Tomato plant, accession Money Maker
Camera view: tilt-top (135 deg); turntable rotation: 90 degrees
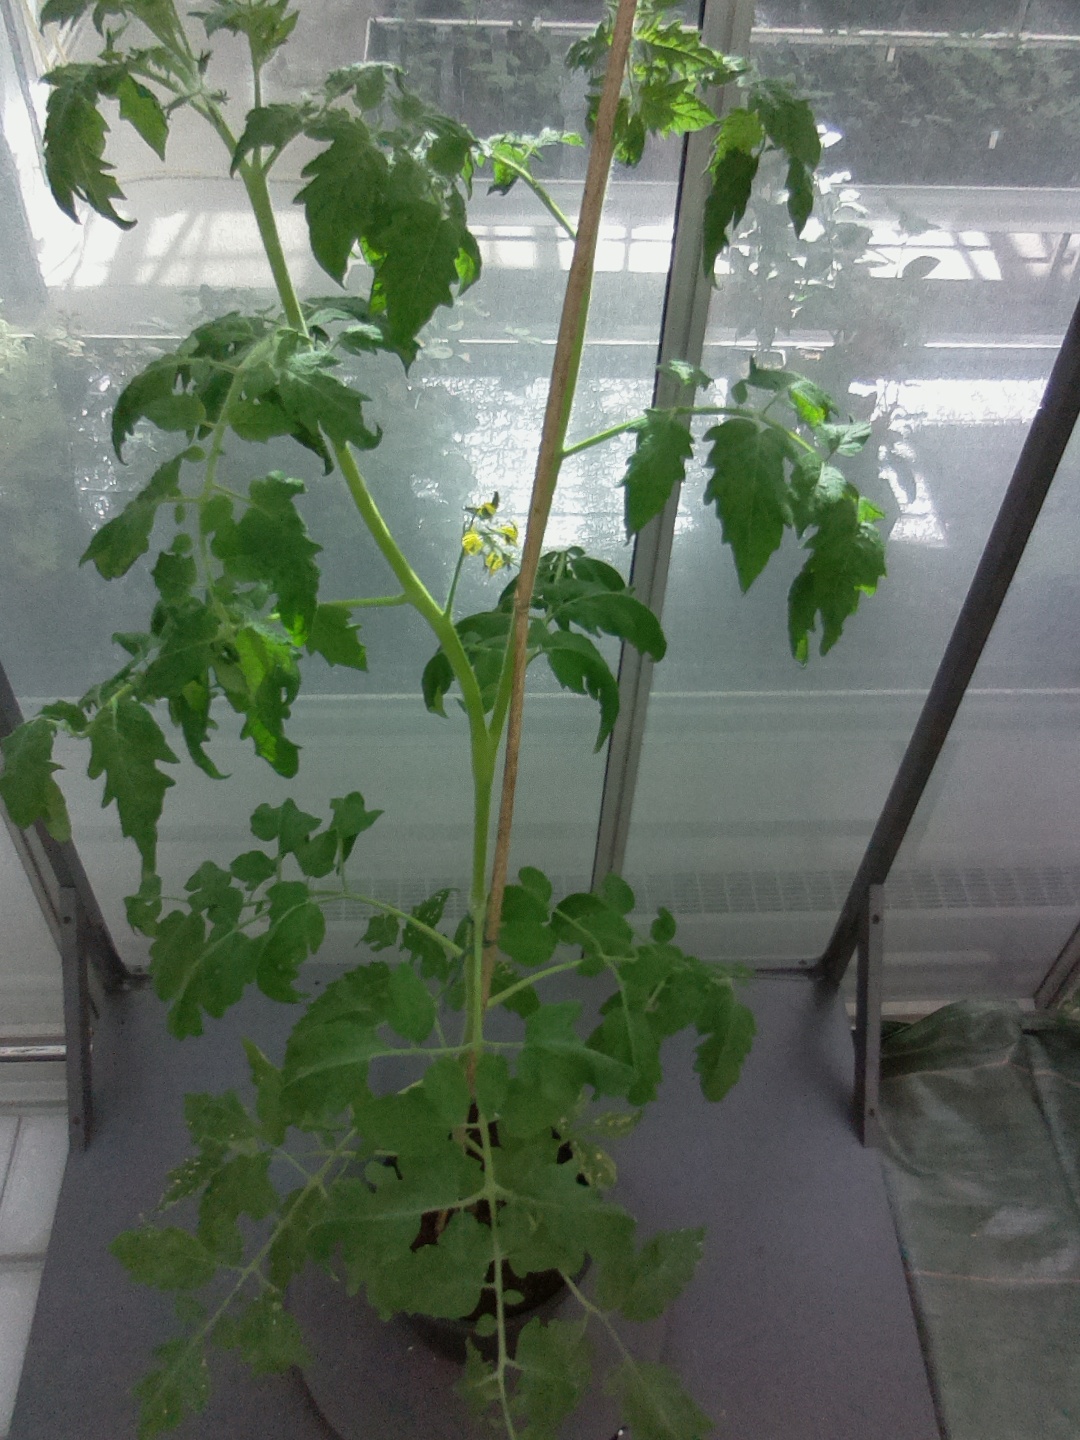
BBCH growth stage 63: 30%-40% of flowers open